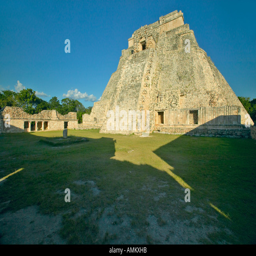
ruin and pyramid at sunset